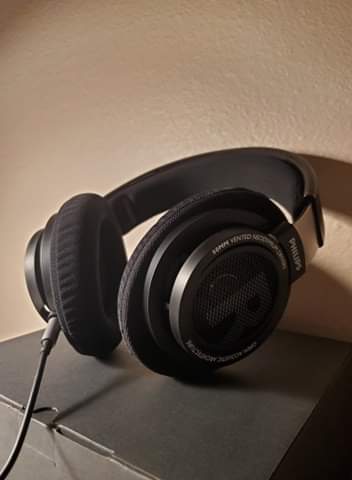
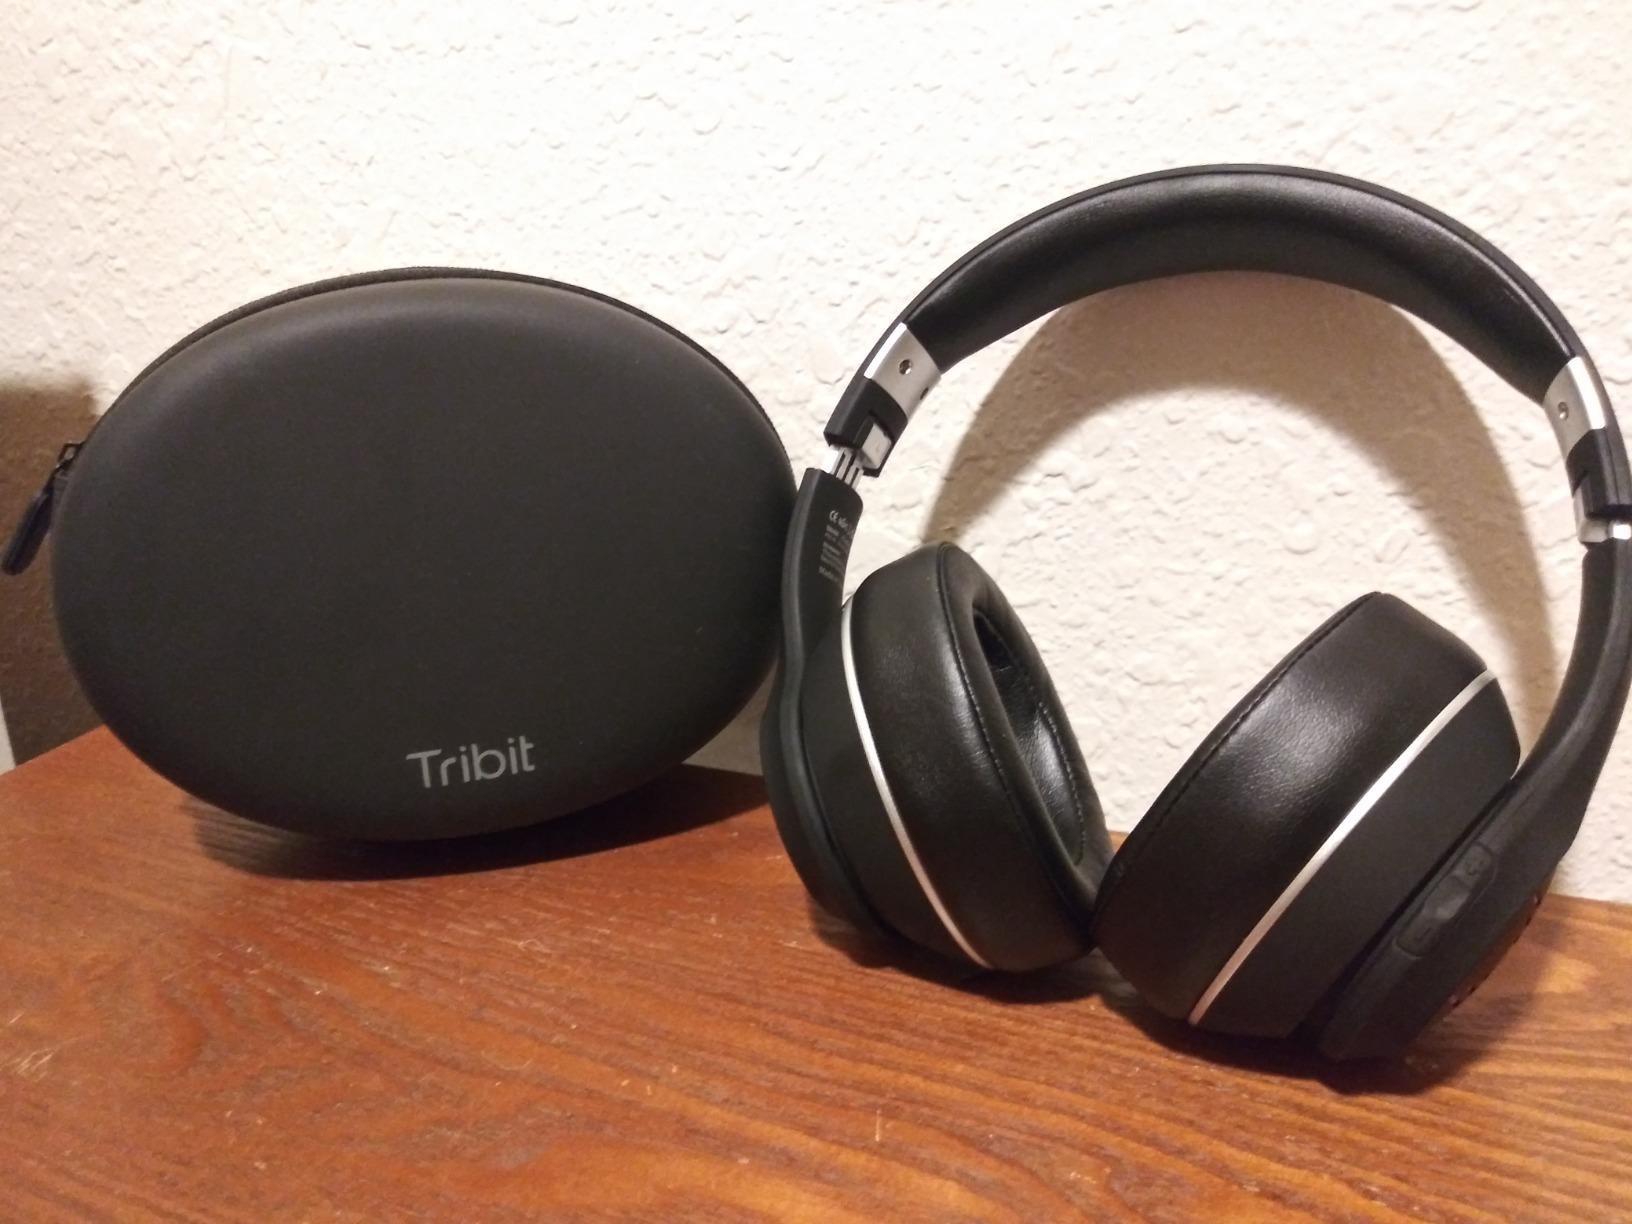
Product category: headphones
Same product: no